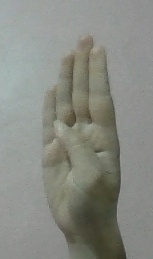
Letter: kaaf